Nemir Matos-Cintrón

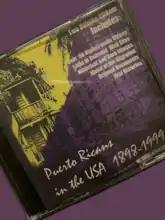
CD-ROM: Puerto Ricans in the USA: 100 Years

Matos Cintrón was born on November 19, 1949, in Santurce, Puerto Rico. She received her B.A. in Humanities from the University of Puerto Rico, her M.S. in Radio and Television from the S. I. Newhouse School of Public Communications at Syracuse University, and her Ed.D. in Educational Technology from Nova Southeastern University.